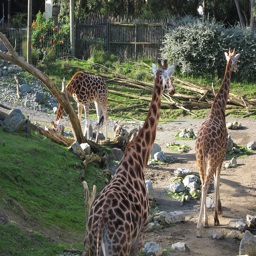
Three giraffes are walking on the dirt road.
A group of pretty giraffes walking a rocky road.
There are three adult giraffees that are walking in the park.
Three giraffes are walking around their enclosed area at the zoo.
Three giraffes in a dirt and grass outdoor enclosure.